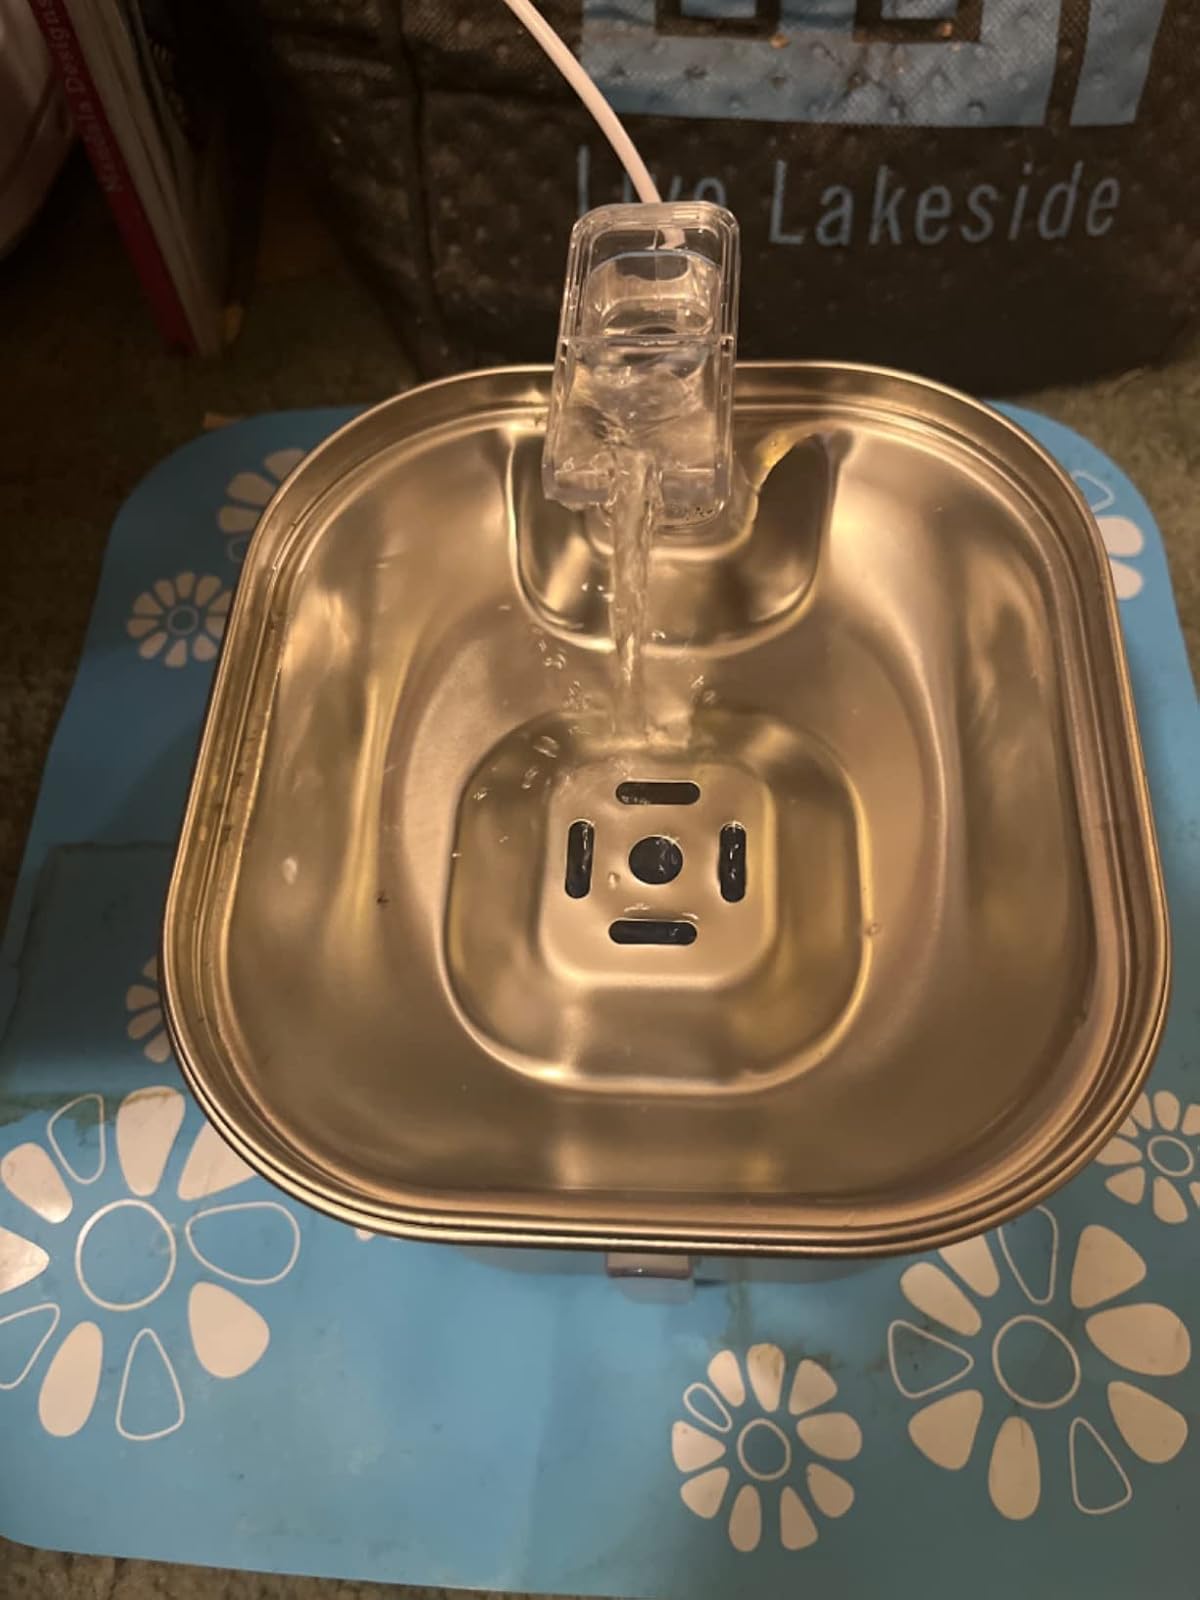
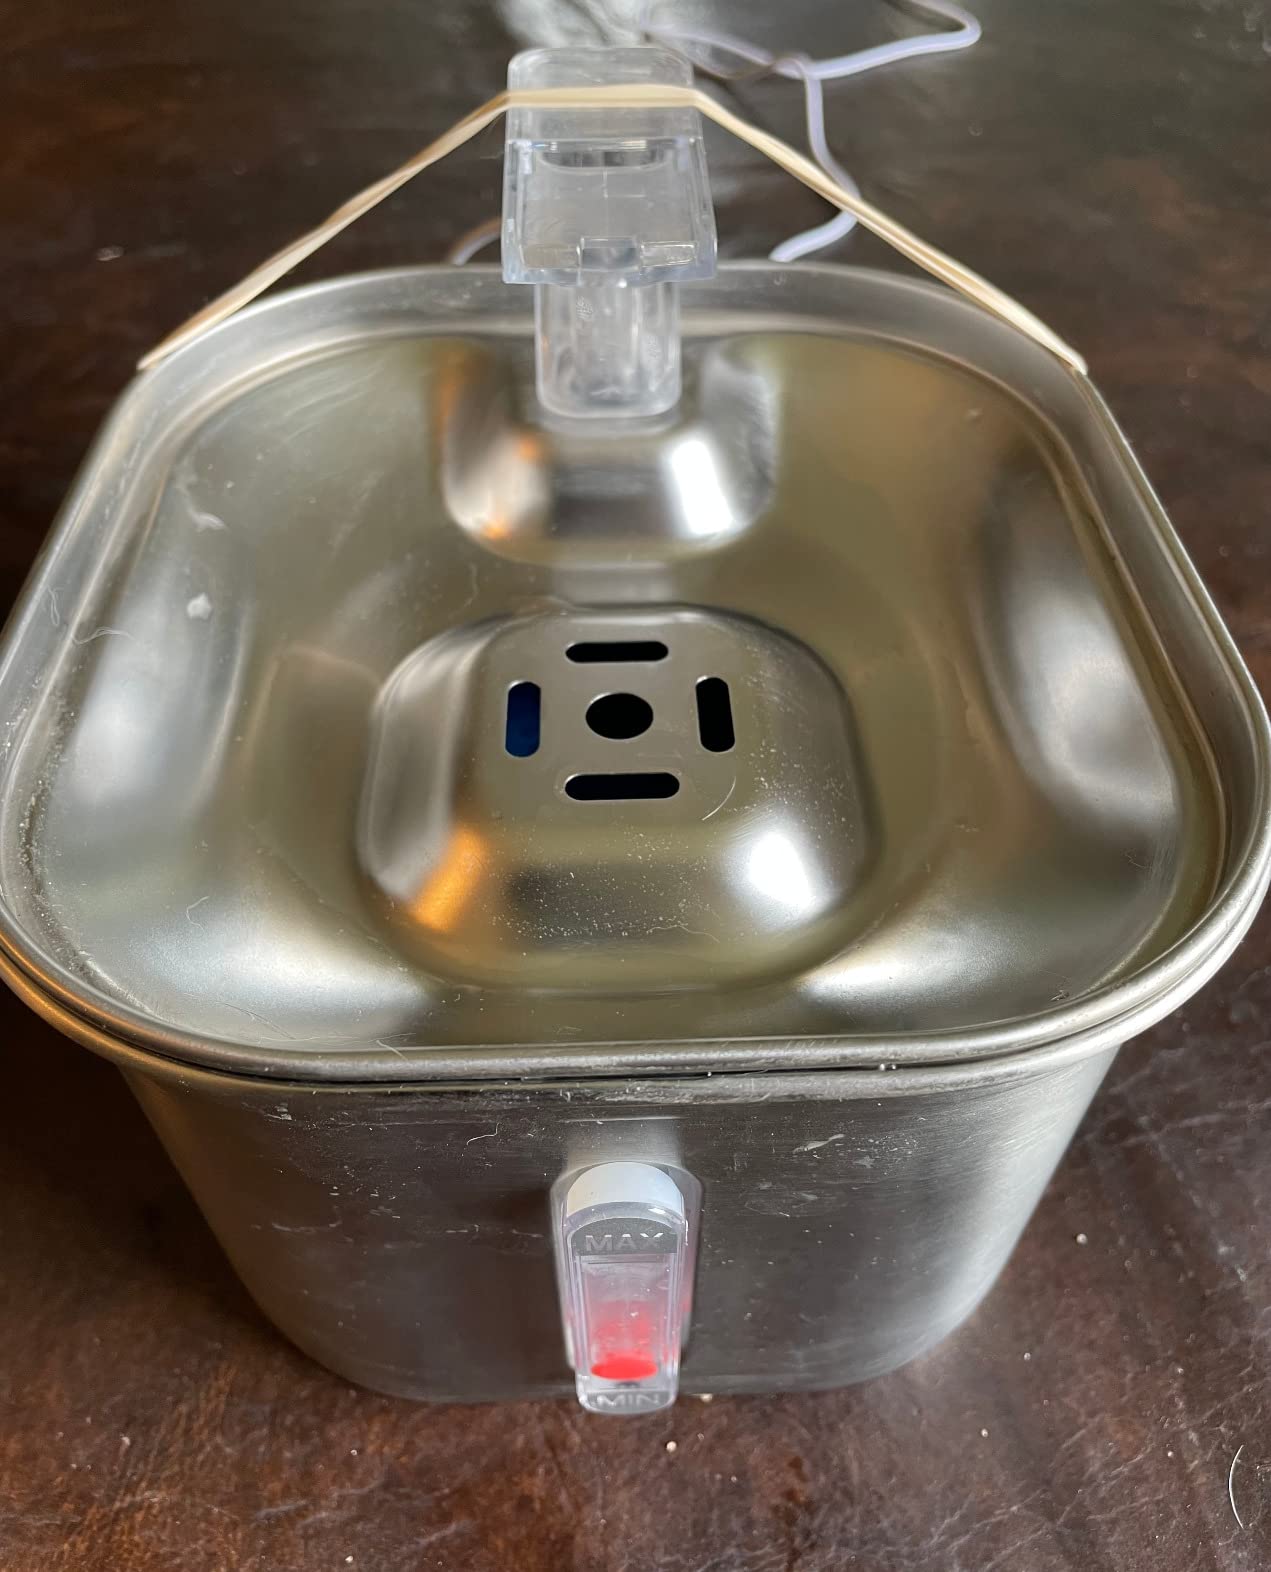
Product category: items_bowl
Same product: yes